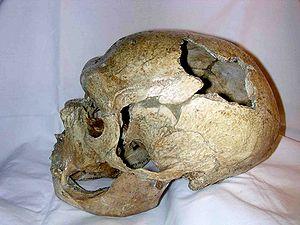
La Chapelle-aux-Saints 1 est un squelette humain presque complet de l'espèce Homo neanderthalensis. Il a été découvert à La Chapelle-aux-Saints en France par Amédée, Jean et Paul Bouyssonie en 1908.